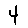
Label: 4